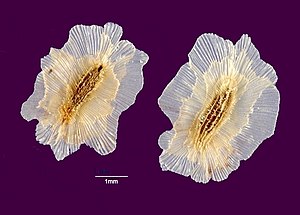
Kejsertræ / Galleri
Kejsertræ er et lille, løvfældende træ med en åben, kuplet krone, der i Danmark anvendes i haver. Træet hører hjemme i Kina. Stammen er tyk og bugtet, mens hovedgrenene er få og svære. Grenene er meget skøre og knækker let.